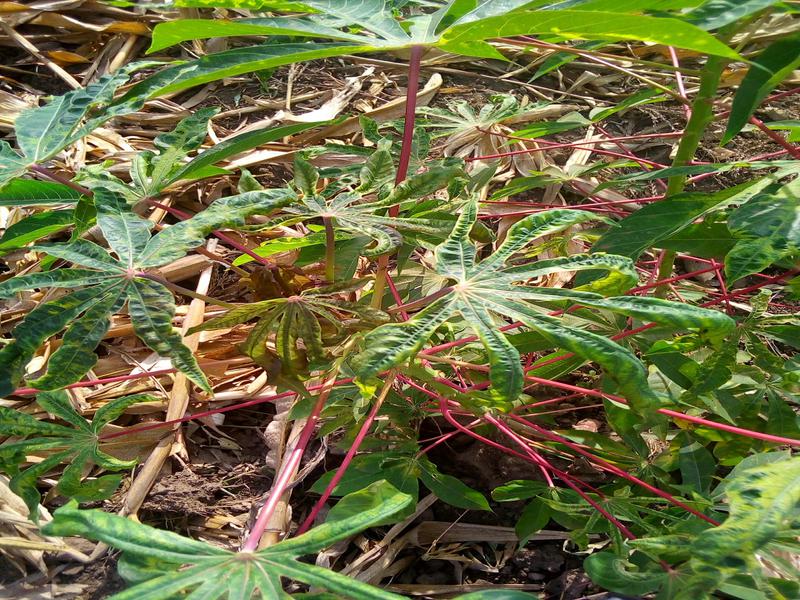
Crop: cassava
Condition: mosaic_disease